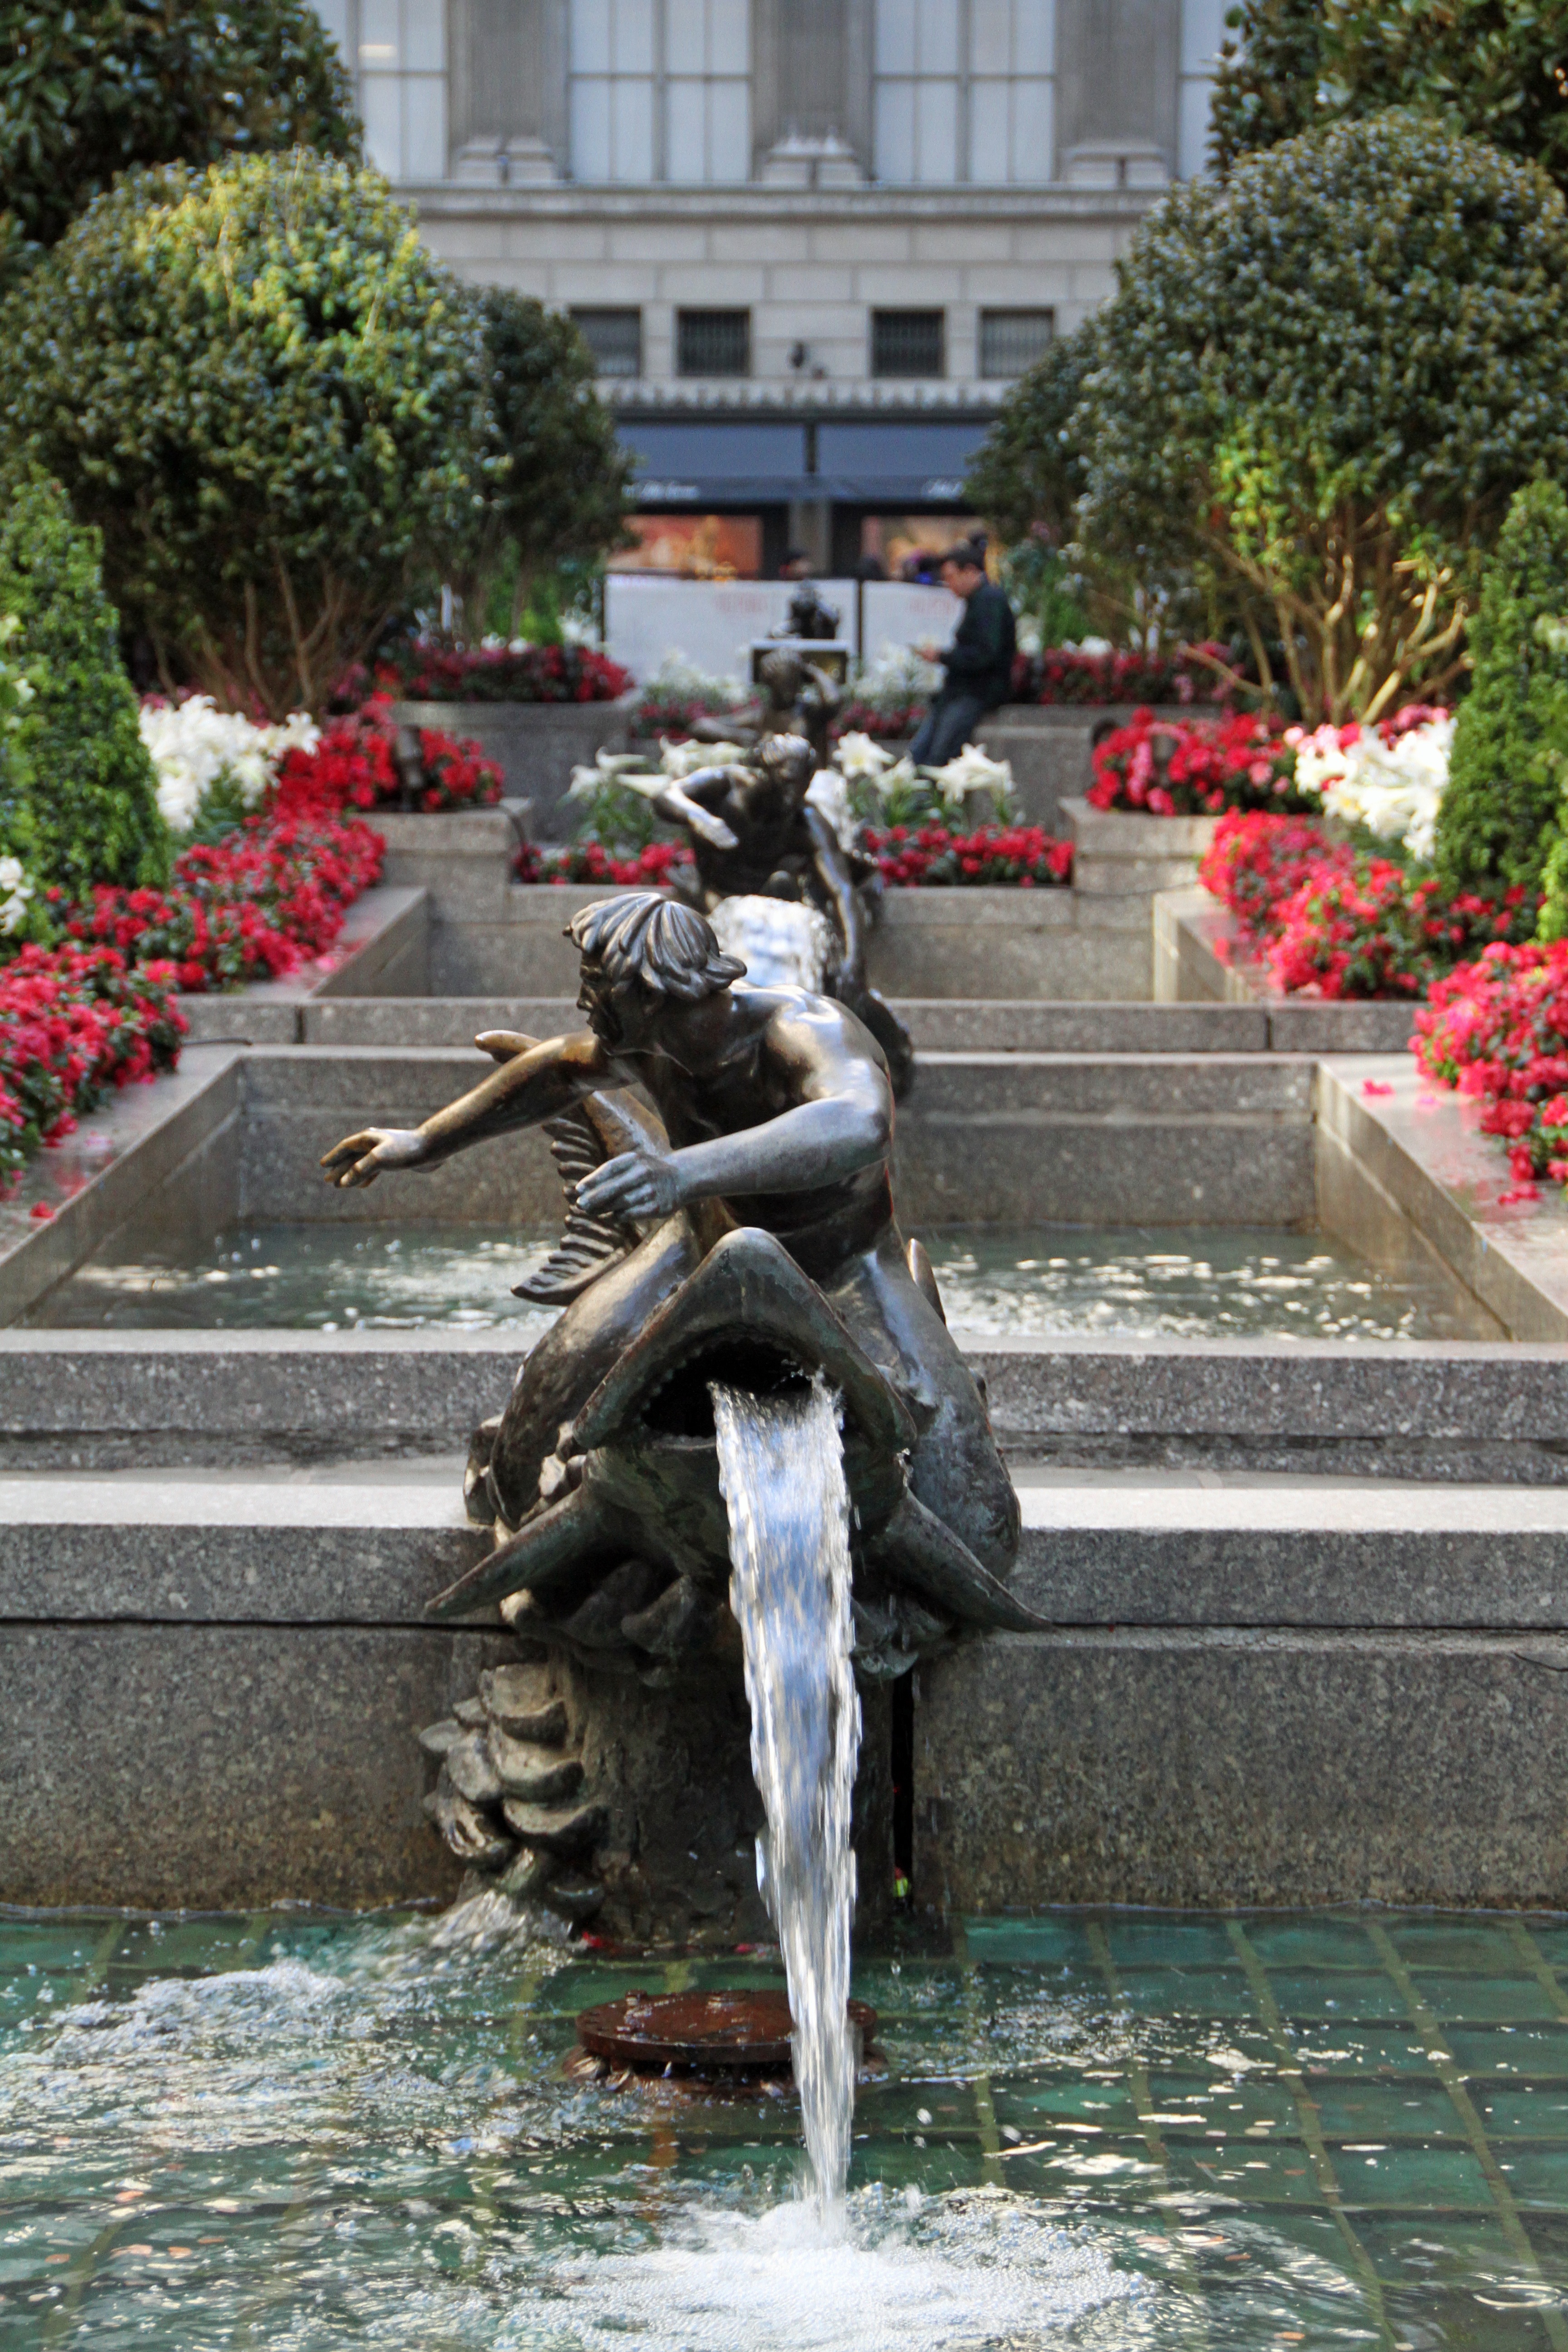
new york, manhattan, monument, statue, water fountain, sculpture, memorial, art, fountain, rockefeller center, water feature